Dresano

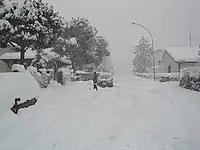
Via delle camelie, Villaggio ambrosiano, covered by snow in January 2006

The climate in Dresano is characterised by sultry summers, and rainy, cold winters. Occasionally, heavy snowfall occurs; in 1995 a particularly heavy snowfall blocked the roads, paralysing traffic and forcing schools to close for several days.